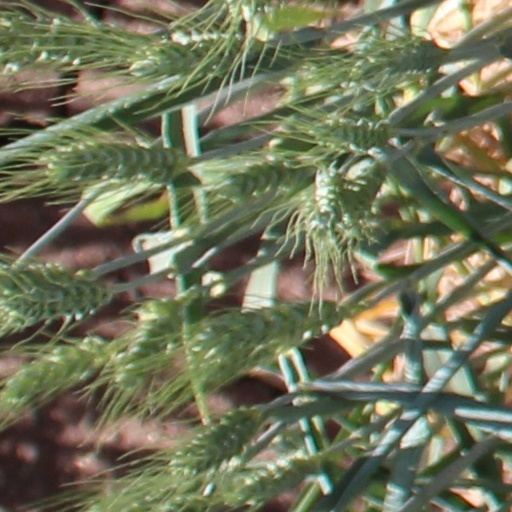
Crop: wheat